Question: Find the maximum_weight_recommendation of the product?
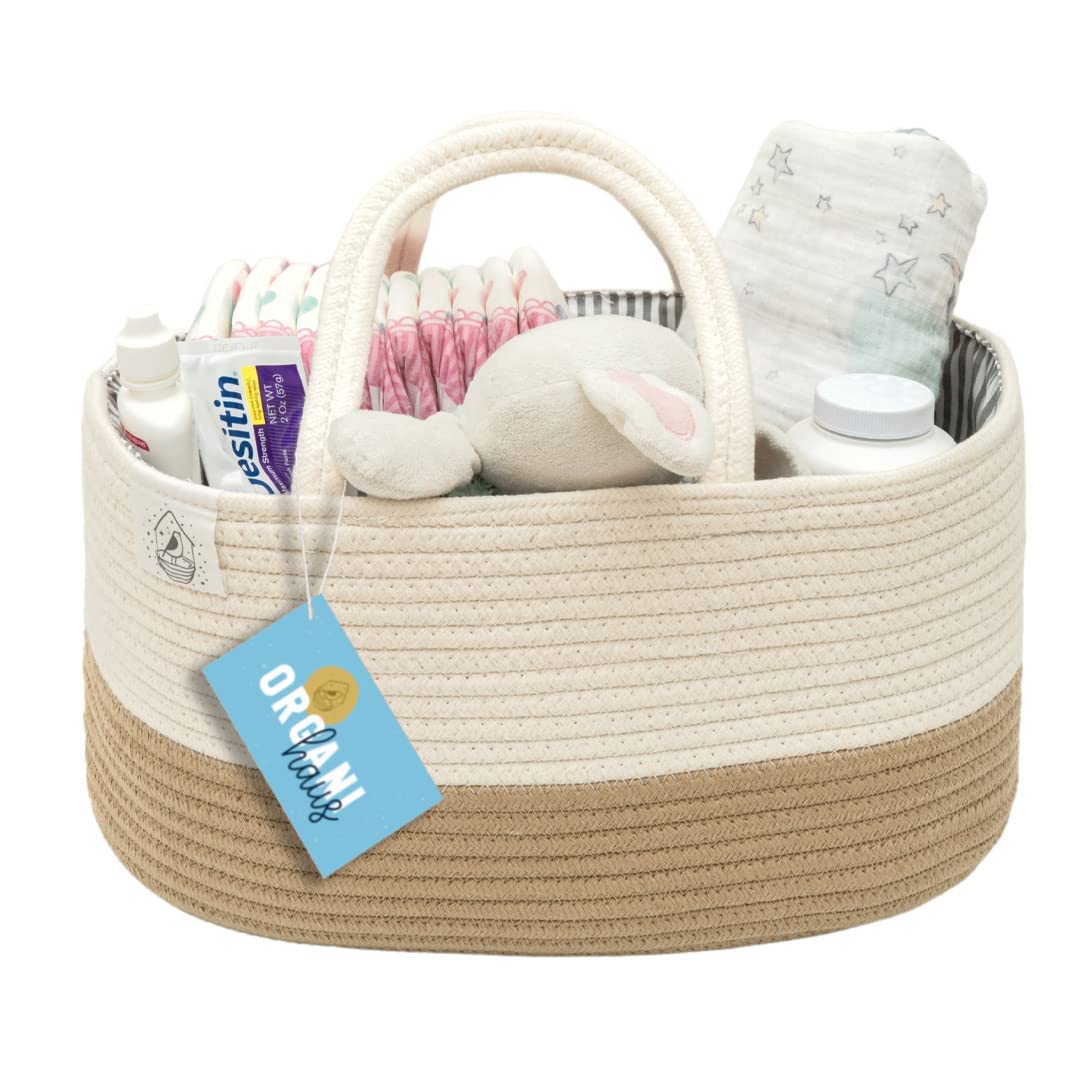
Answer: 2.0 ounce